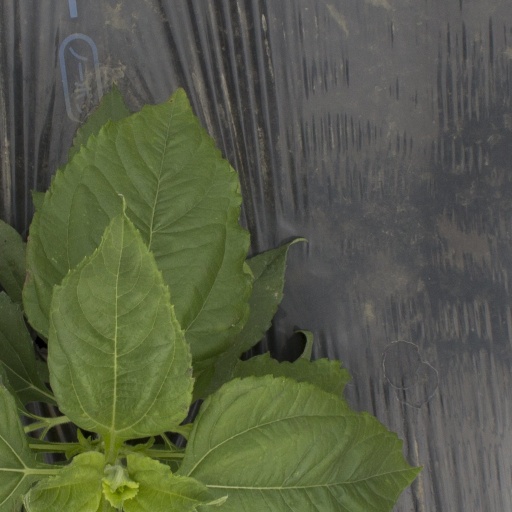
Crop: Jerusalem artichoke